Peru

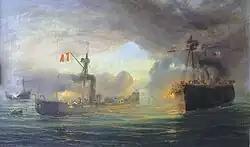
The Battle of Angamos, during the War of the Pacific

In the early 19th century, while most South American nations were swept by wars of independence, Peru remained a royalist stronghold. As the elite vacillated between emancipation and loyalty to the Spanish monarchy, independence was achieved only after the occupation by military campaigns of José de San Martín and Simón Bolívar.